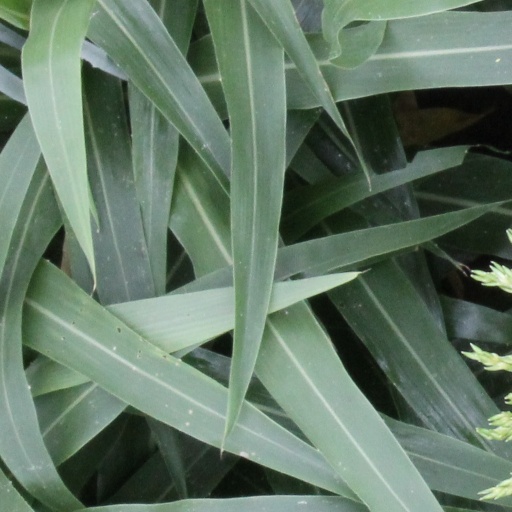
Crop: sorghum